Answer in natural language. Considering the relative positions, is metal-framed black chair (marked A) to the left or right of dark brown colour shelving unit (marked C)? Choose between the following options: left or right
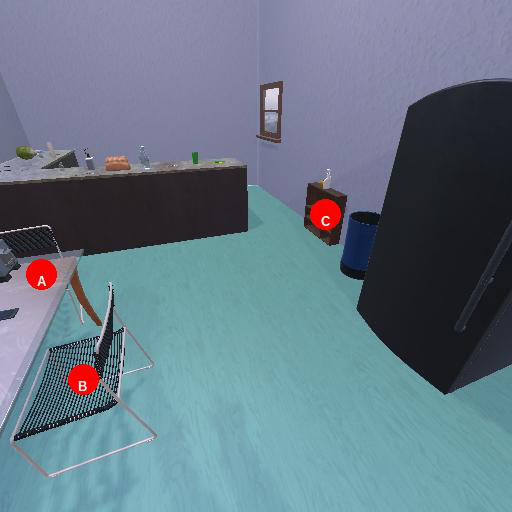
<answer>left</answer>